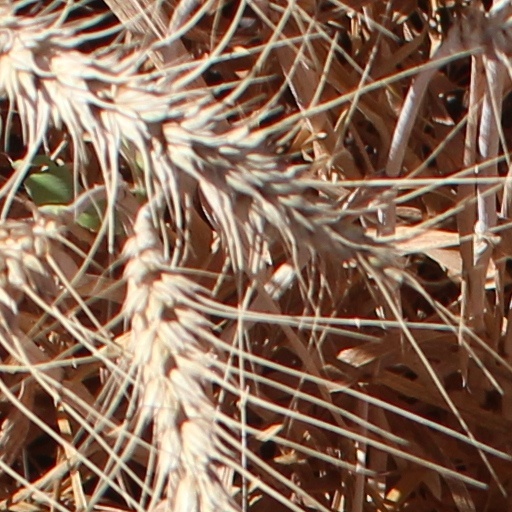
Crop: wheat